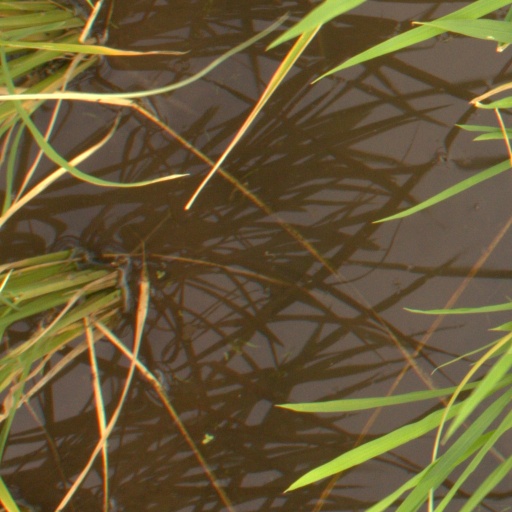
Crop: rice